Sandrock Cliffs

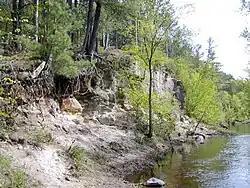
Sandrock Cliffs

The Sandrock Cliffs are located in Burnett County, Wisconsin.